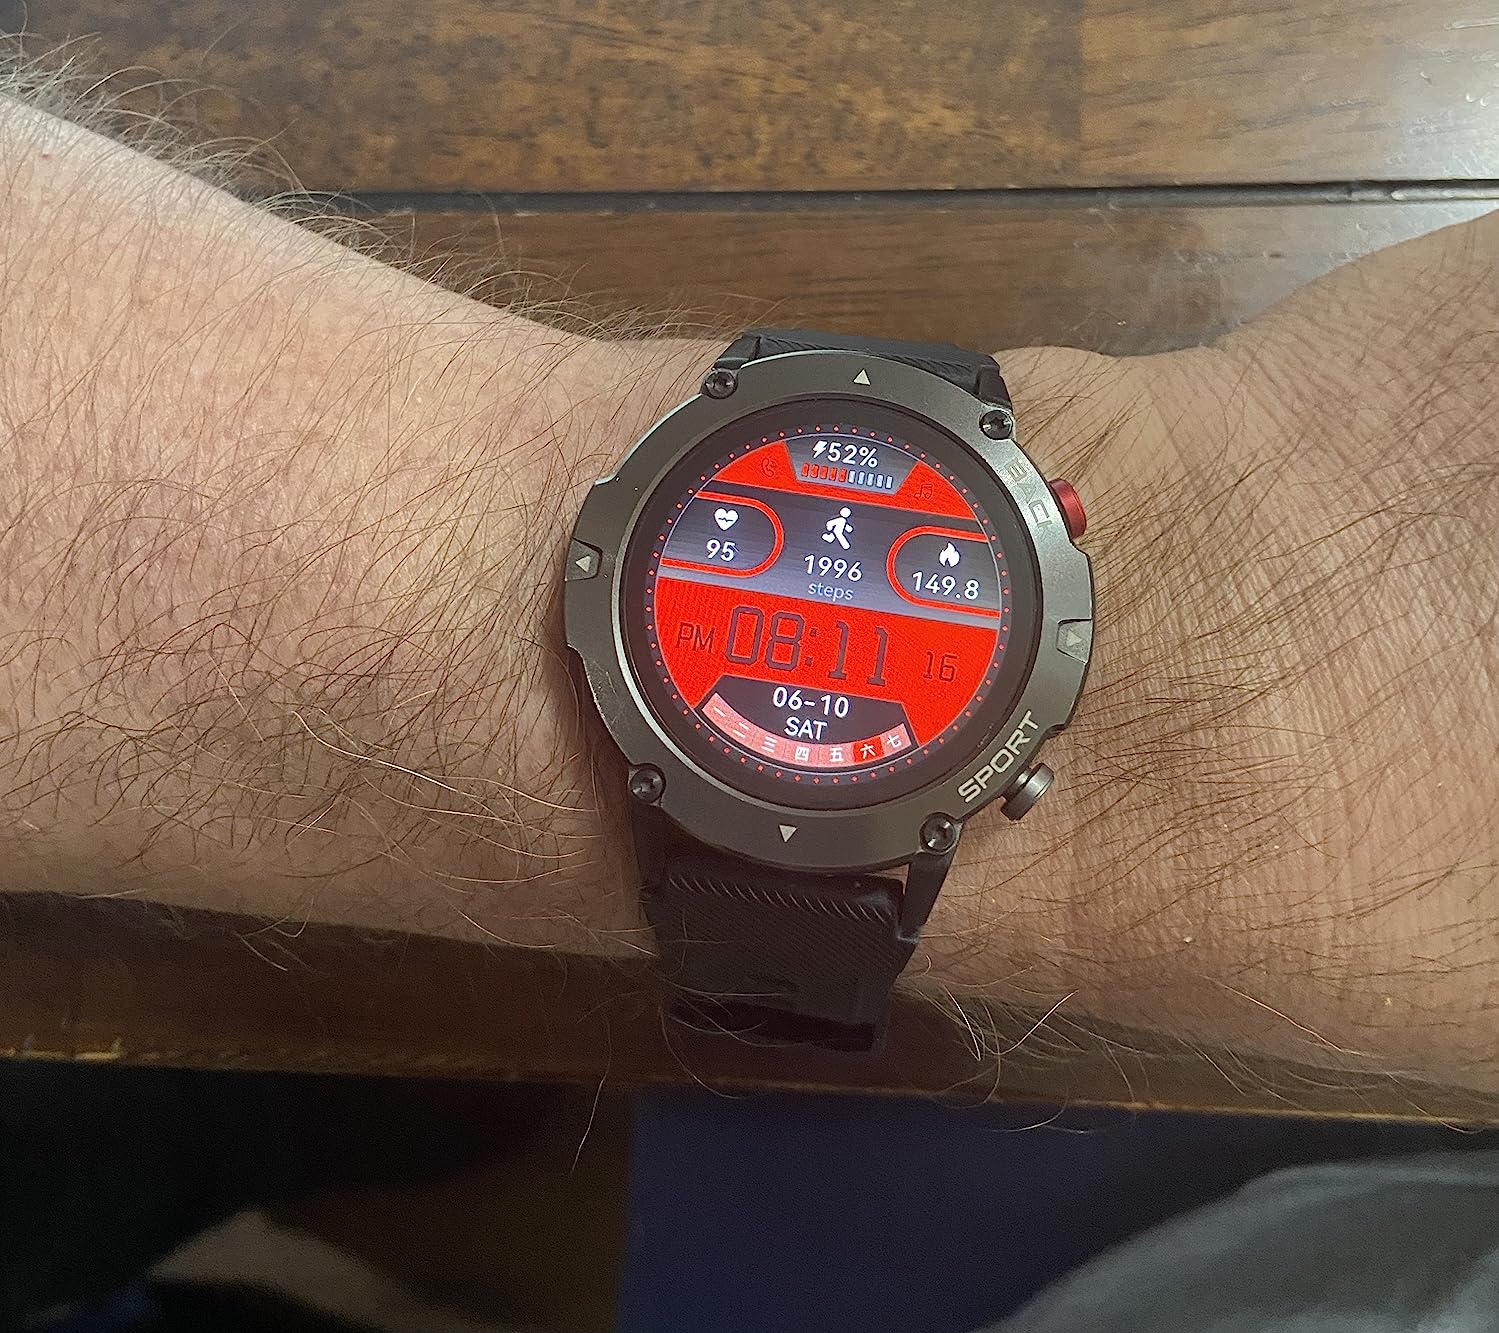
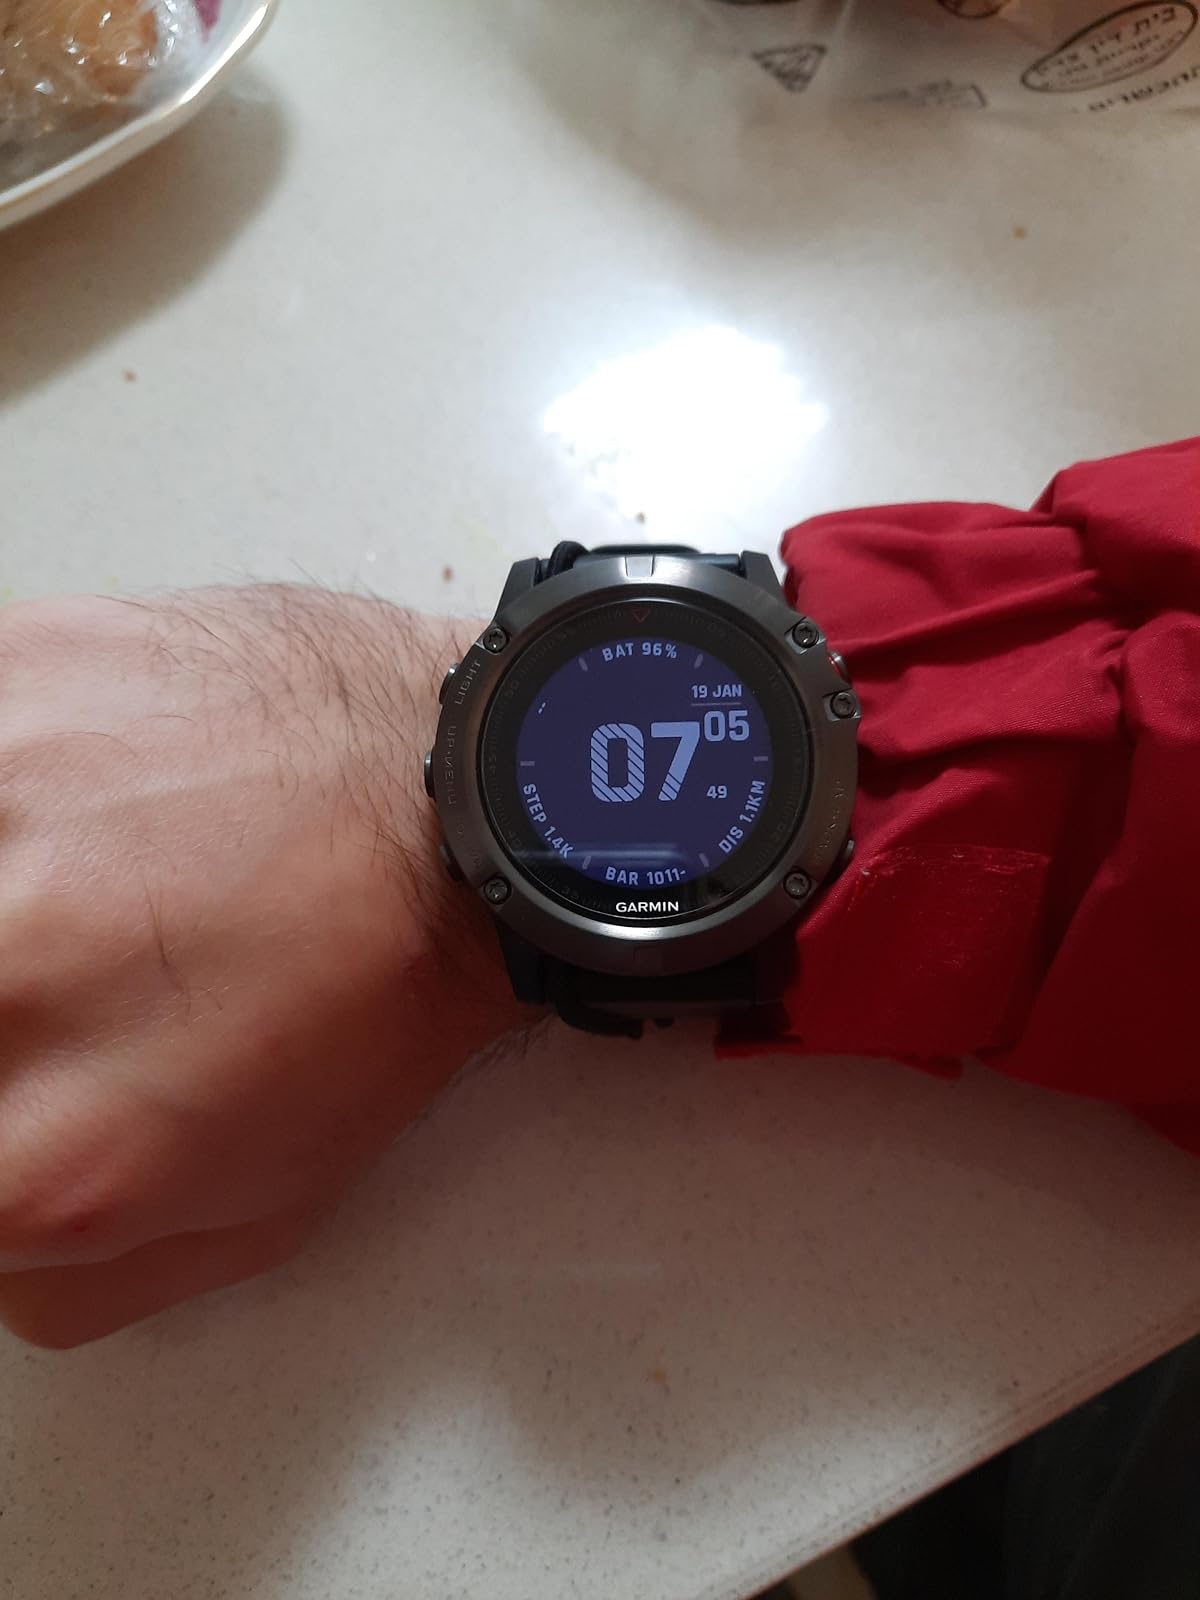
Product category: smartwatch
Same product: no